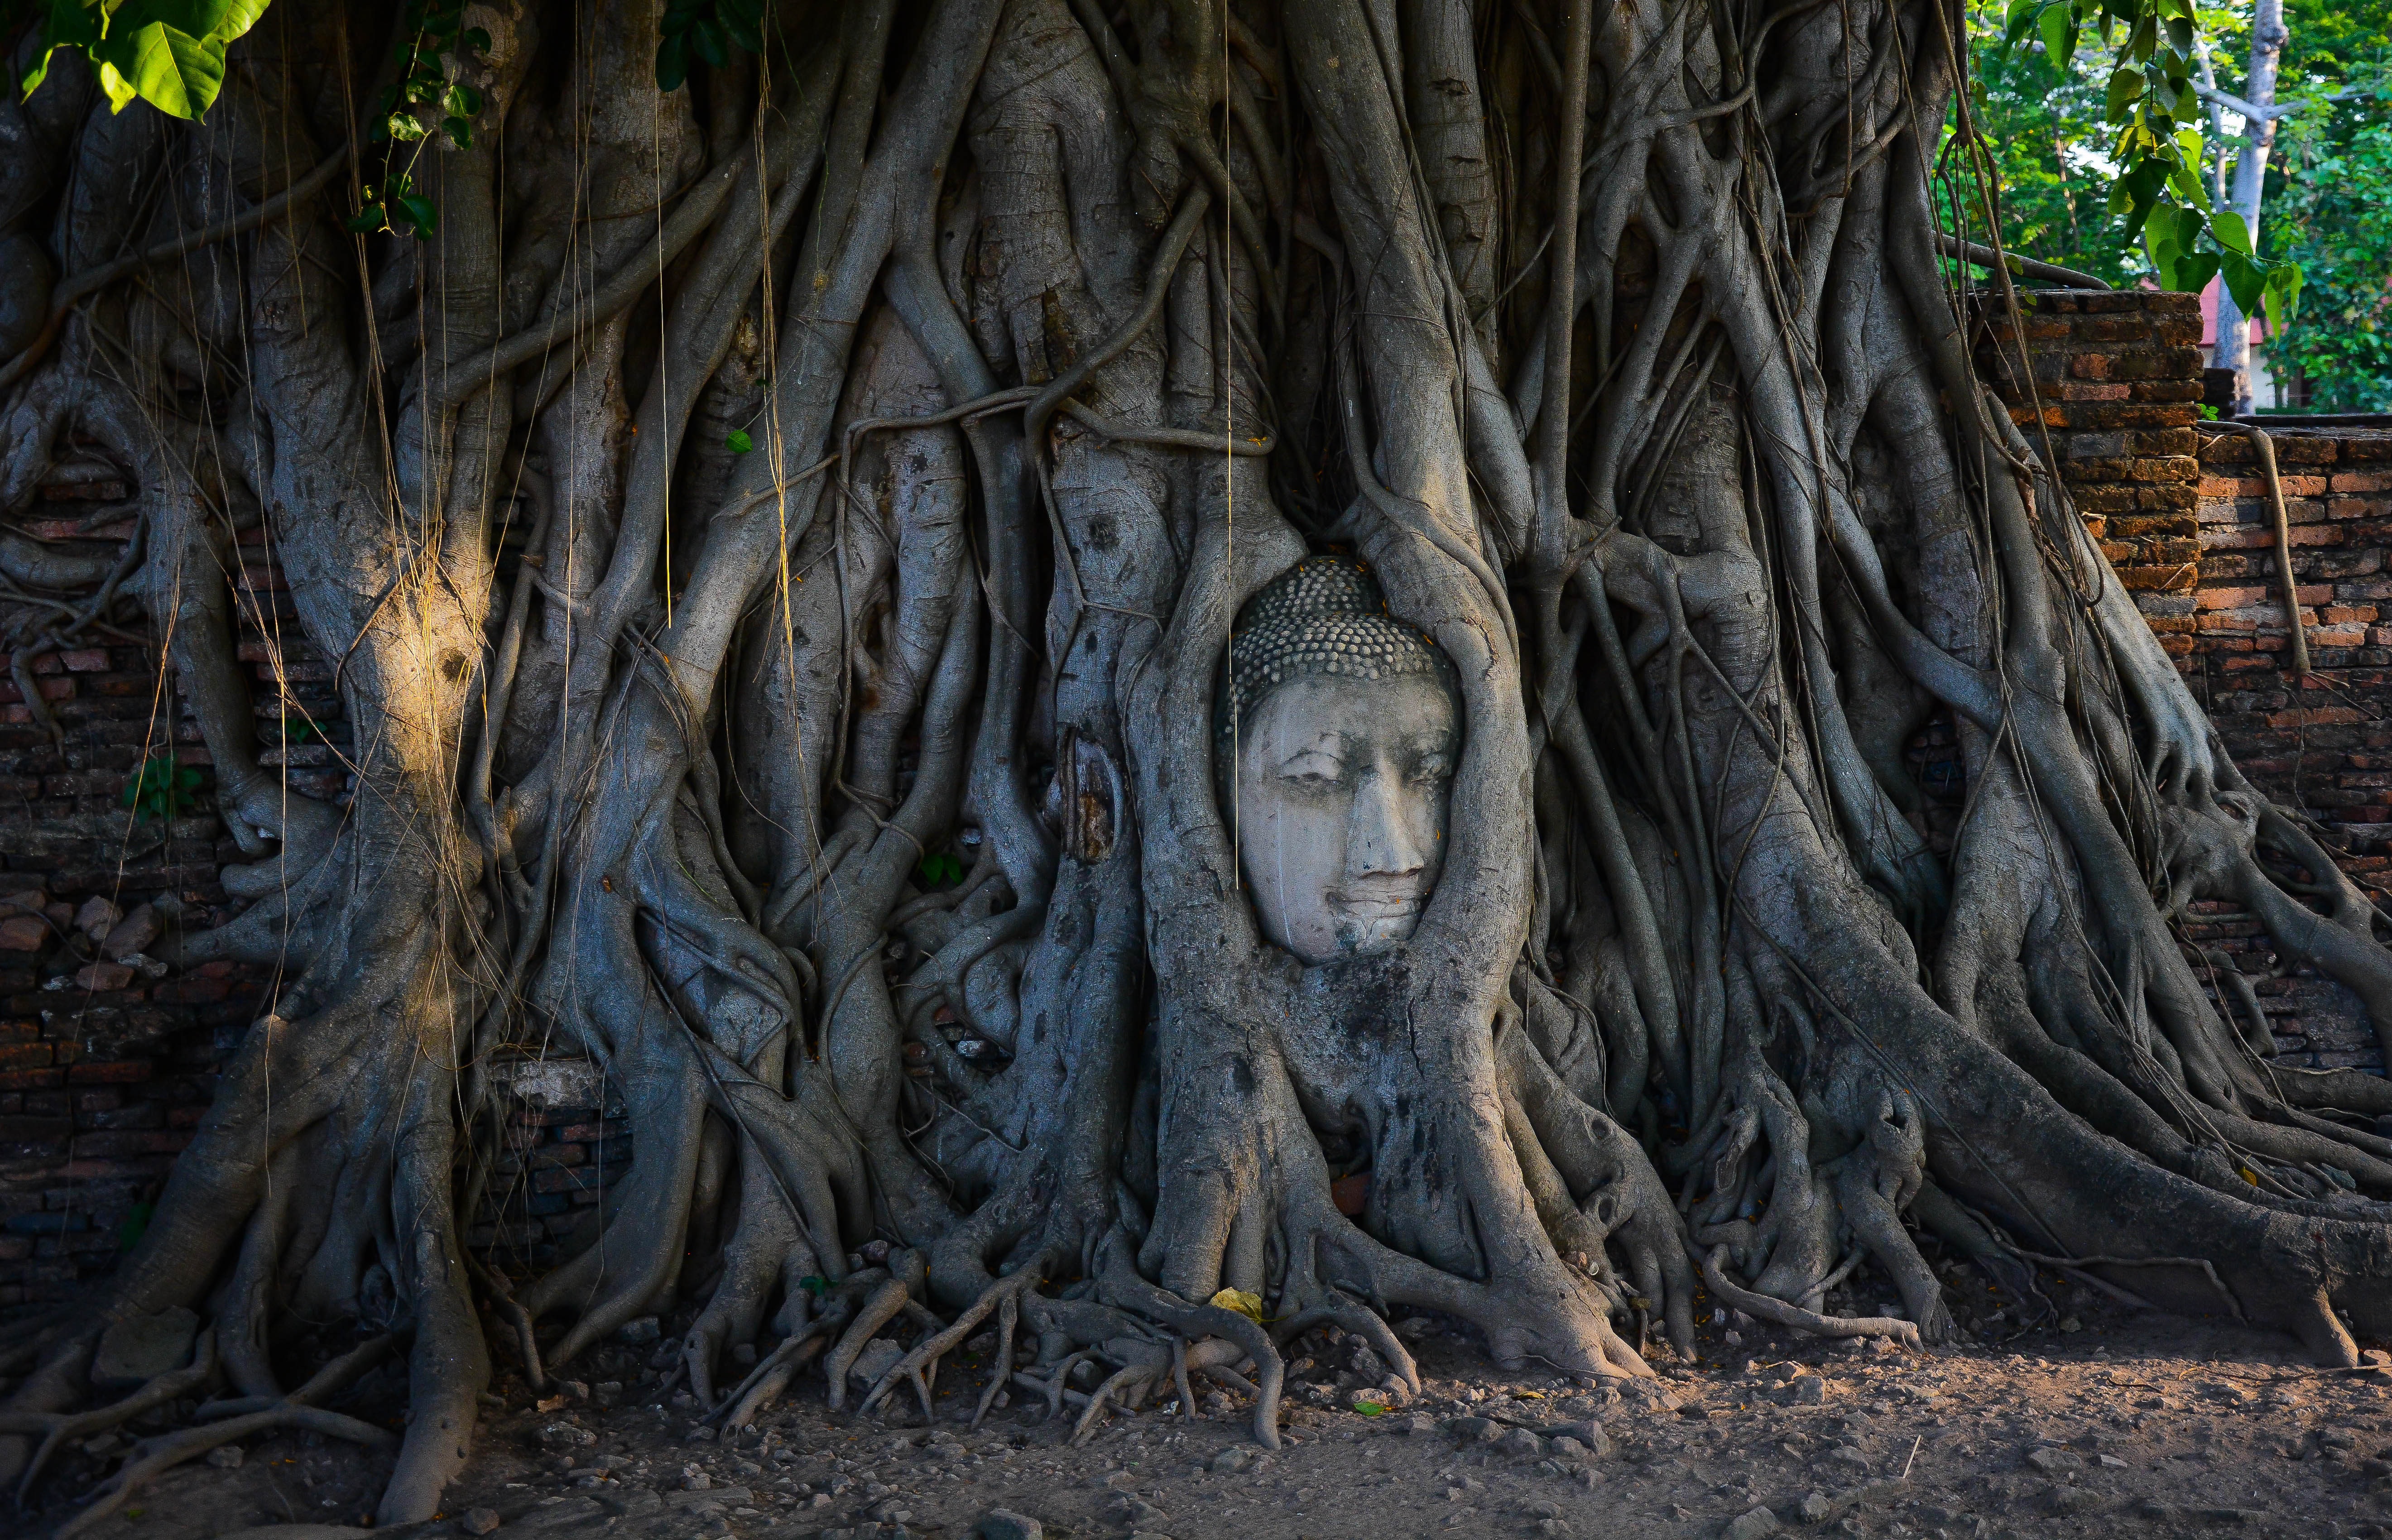
tree, nature, forest, swamp, architecture, plant, wood, trunk, stone, travel, wildlife, statue, jungle, sitting, buddhist, buddhism, religion, asia, ancient, japan, brick, thailand, root, sculpture, religious, art, meditation, temple, ruins, rainforest, wetland, buddha, culture, history, woodland, habitat, thai, ayutthaya, sukhothai, natural environment, woody plant